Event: Nepal Earthquake
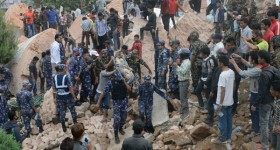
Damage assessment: damage